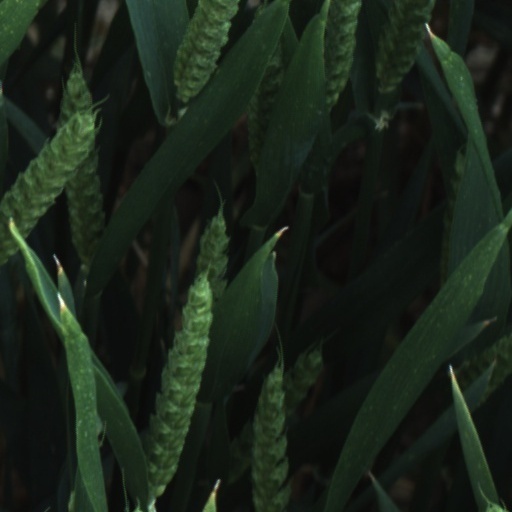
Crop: wheat